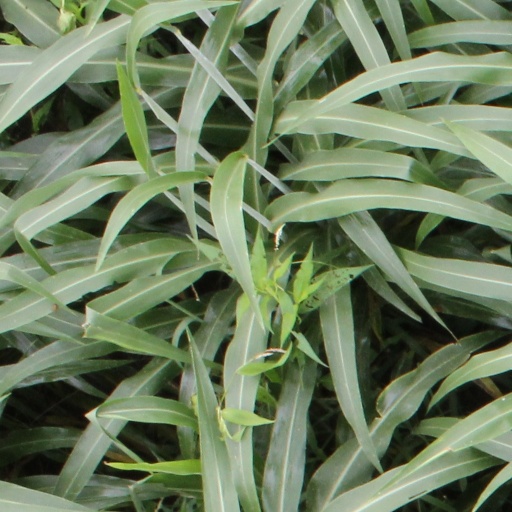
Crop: sorghum